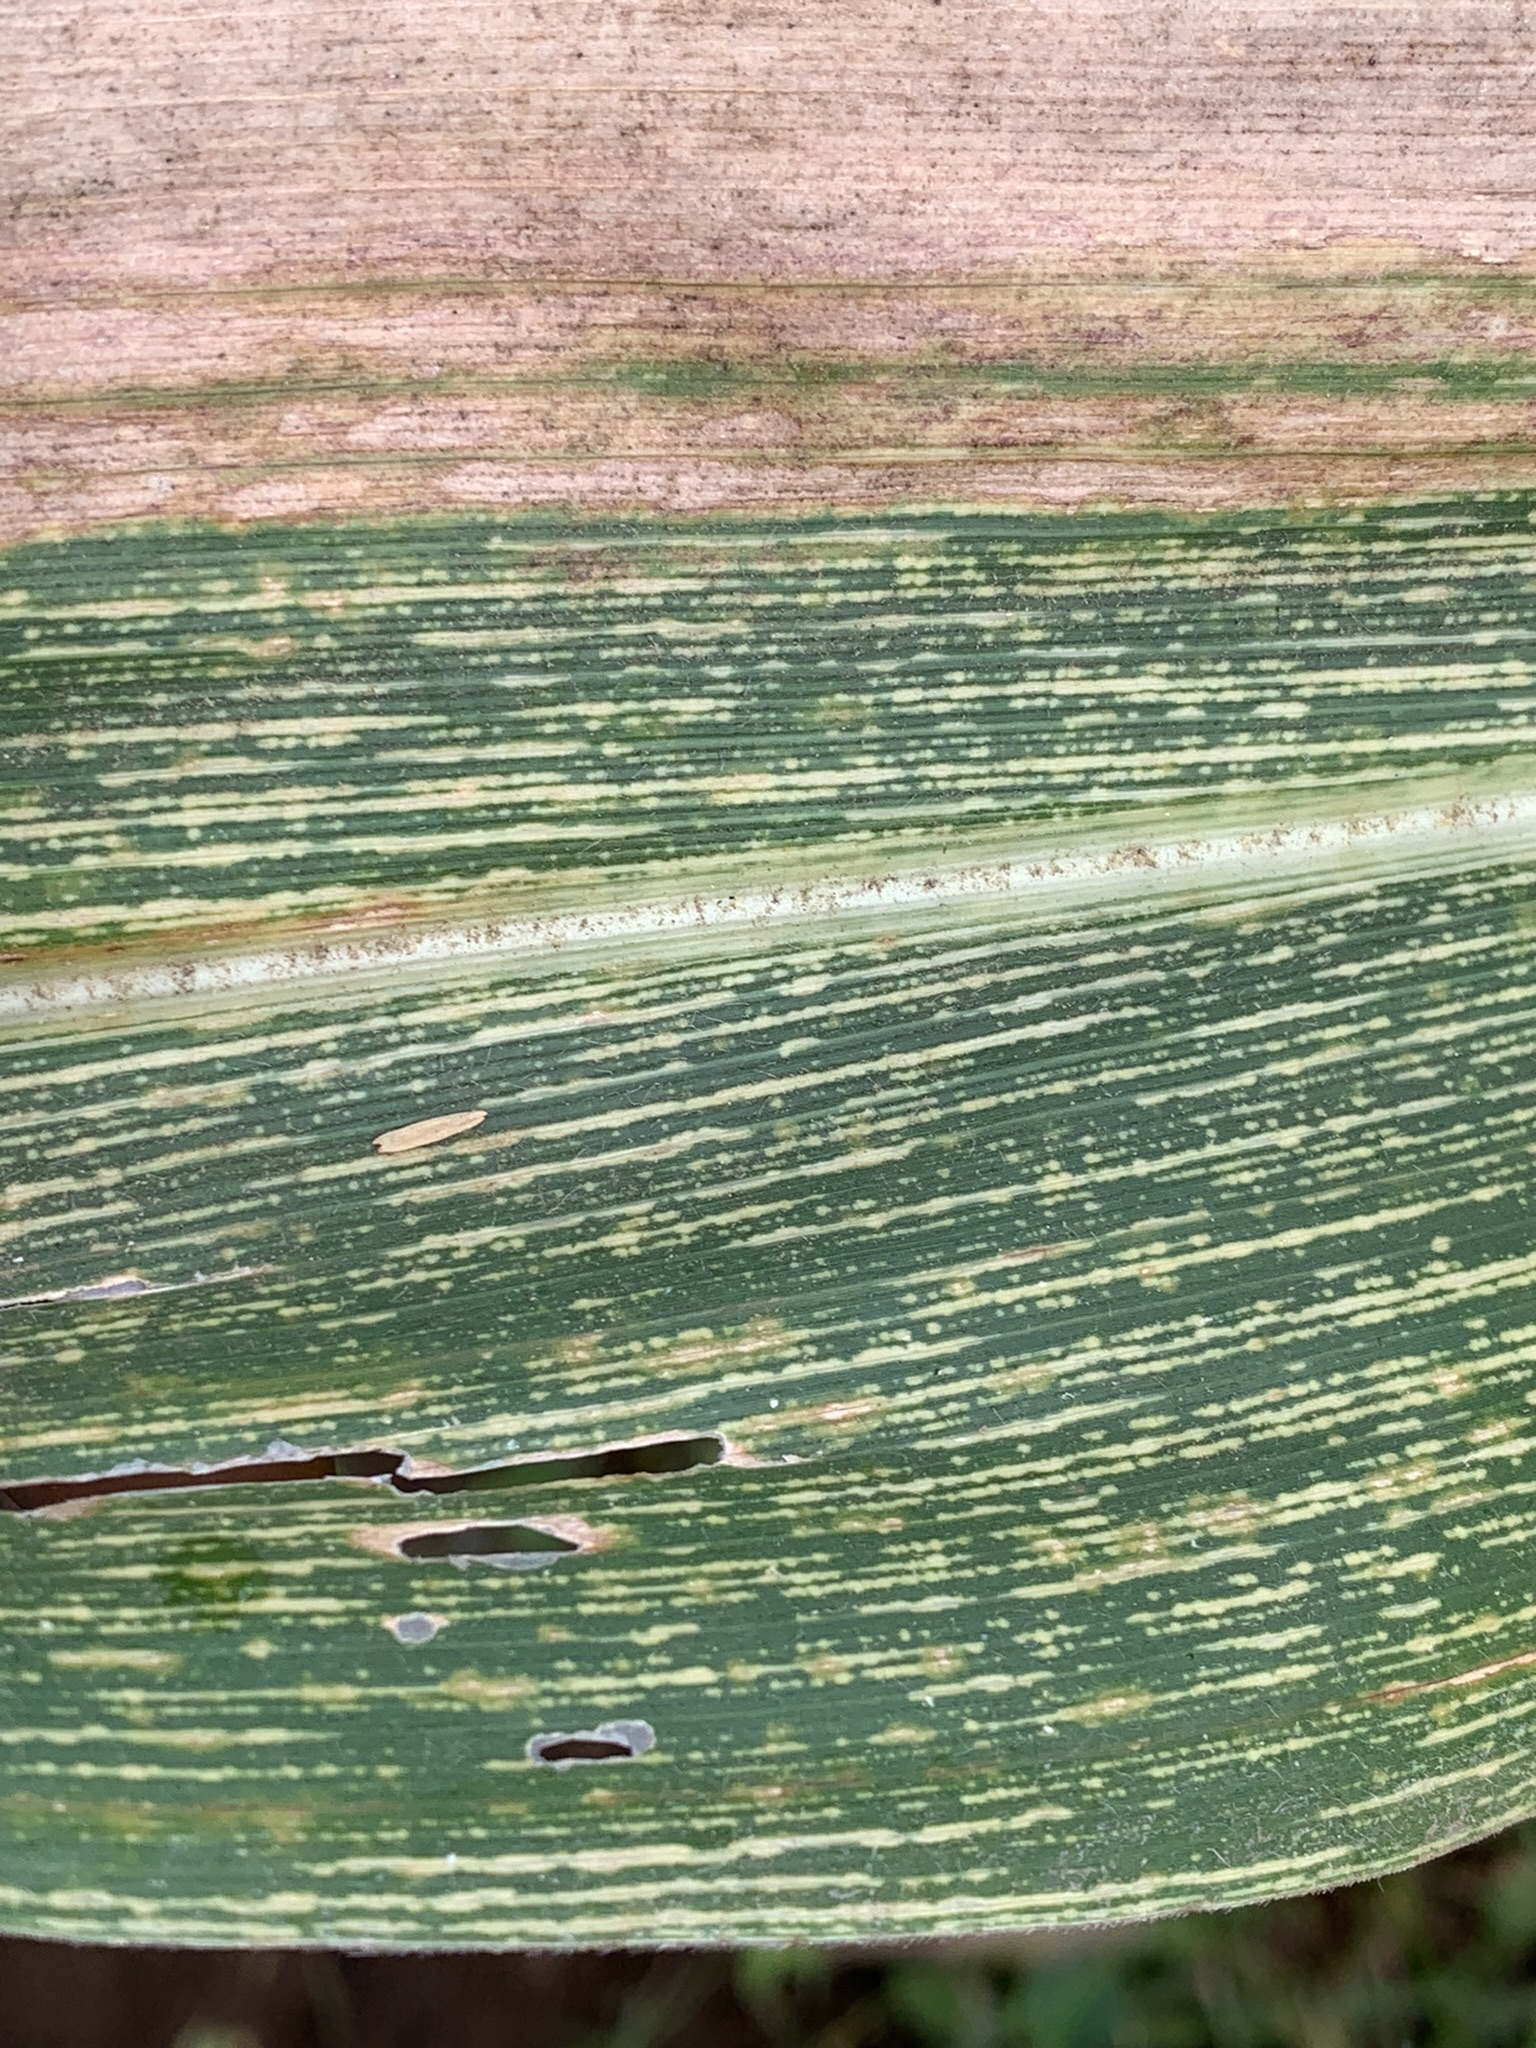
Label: MSV